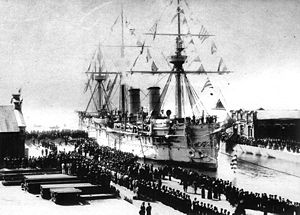
Dmitrij Donskoj (panserkrydser) / Tjeneste
Dmitrij Donskoj anløber Vladivostok 7. oktober 1897
Den russiske panserkrydser Dmitrij Donskoj var den hidtil hurtigste af sin art og dermed en trussel for den engelske søfart. Dmitrij Donskoj blev ombygget i 1895 og fik blandt andet nye, hurtigtskydende kanoner, og rigning blev erstattet med lette master. Skibet var opkaldt efter Dmitrij Donskoj, fyrste af Moskva i det 14. århundrede.